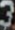
Number: 3